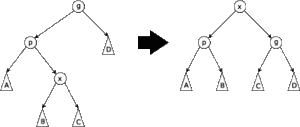
Un arbre splay est un arbre binaire recherche auto-balancé possédant en outre la propriété que les éléments auxquels on a récemment accédé sont rapidement accessibles. Ils disposent ainsi d'une complexité amortie en O(log n) pour les opérations courantes comme insertion, recherche ou suppression. Ainsi dans le cas ou les opérations possèdent une certaine structure, ces arbres constituent des bases de données ayant de bonnes performances, et ceci reste vrai même si cette structure est a priori inconnue. Cette structure de données a été inventée par Daniel Sleator et Robert Tarjan en 1985.